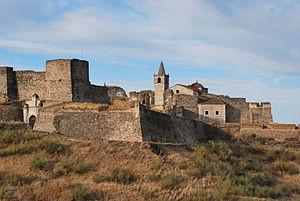
Nicolas de Langres, ingénieur militaire et architecte français ayant servi au Portugal.